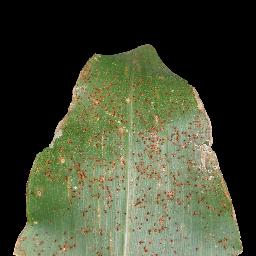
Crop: corn
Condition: (maize)_common_rust